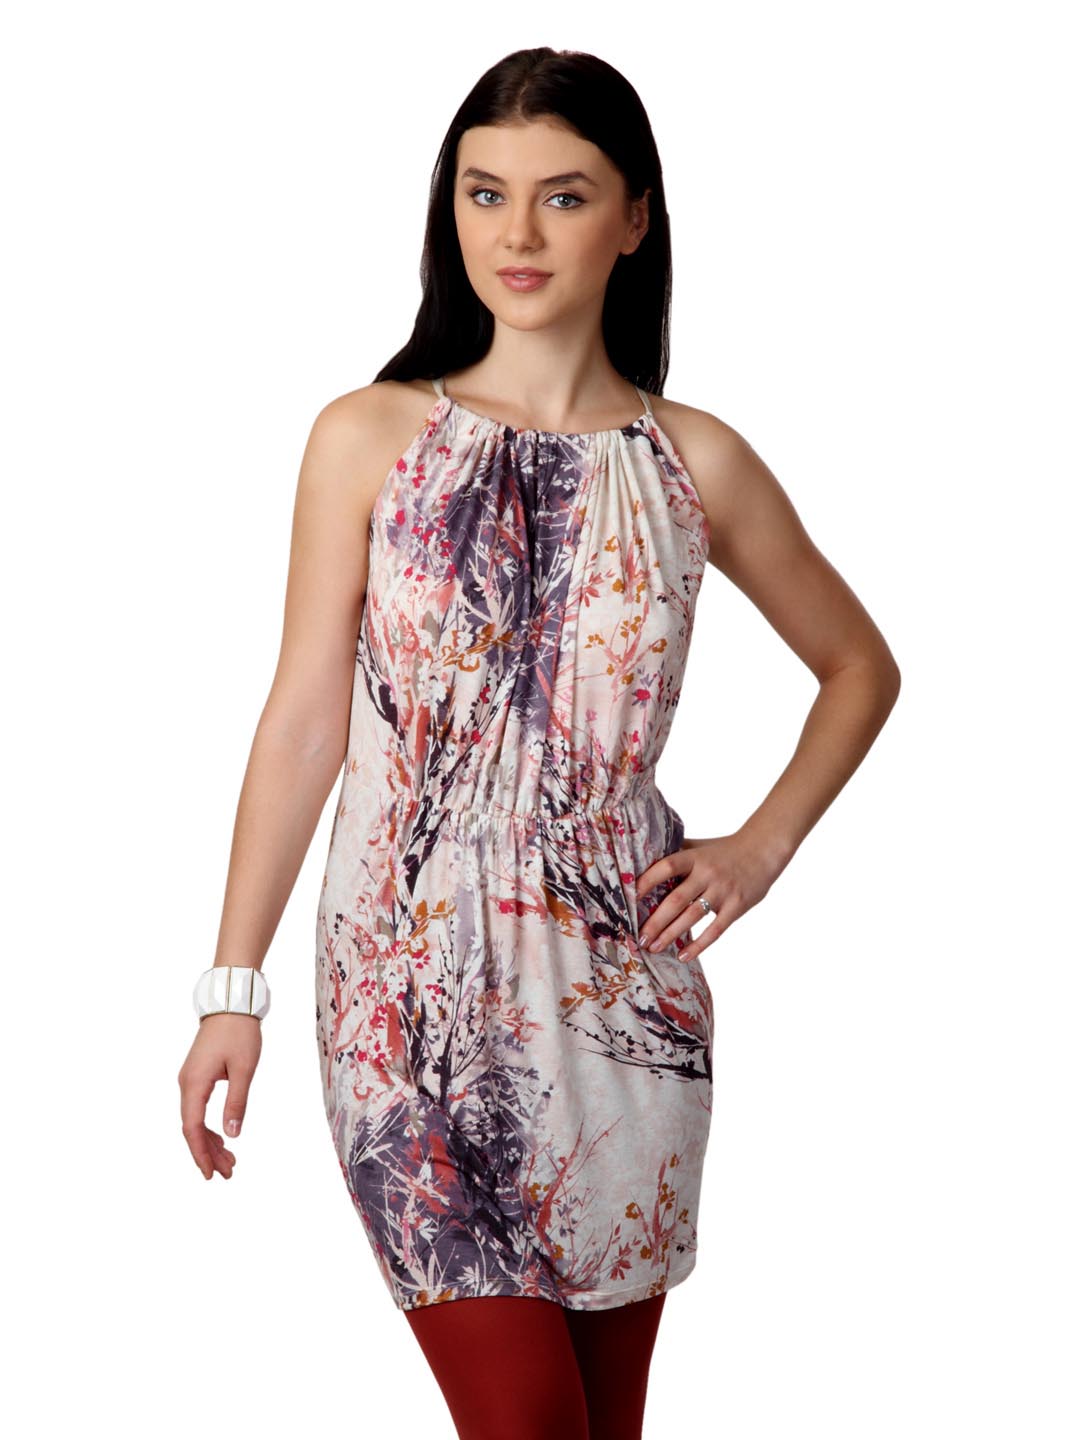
United Colors of Benetton Women Beige Printed Dress
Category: Apparel / Dress / Dresses
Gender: Women
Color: Beige
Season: Fall 2012
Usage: Casual